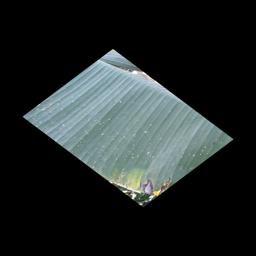
Label: BLACK SIGATOKA